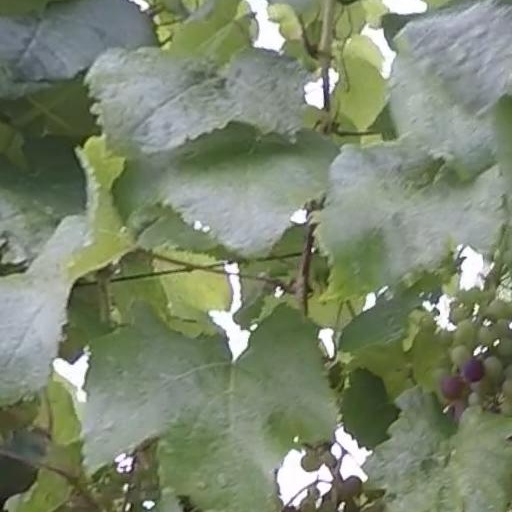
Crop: grape